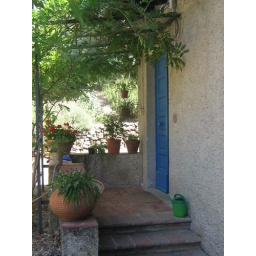
blue door in Tuscany